Cecil B. Day Butterfly Center

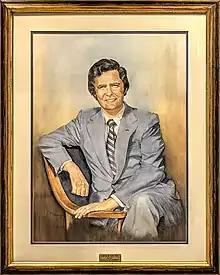
21-02-125-day

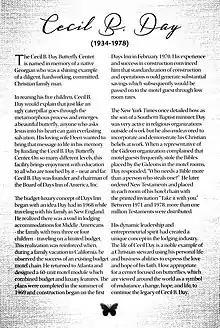
21-02-134-day

The center opened to the public on September 25, 1988 and was one of the first three butterfly centers in the United States.